Dummy Battery

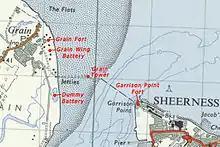
Map of the fortifications at the entrance to the Medway

The battery was constructed shortly before Grain Fort, built in 1861–68, entered active service. Both fortifications were built following the recommendations of the Royal Commission on the Defence of the United Kingdom which was established by Lord Palmerston in 1859, in response to a perceived threat from France. The site chosen for the battery was about south of Grain Fort. It was linked to the fort by a military road constructed on a causeway across marshland; the battery's purpose was to cooperate with the fort by supplementing its arc of fire, which crossed with that of Garrison Point Fort on the other side of the river. The battery originally took the form of a J-shaped earthwork in which a concrete core accommodated an unknown number of embrasures for the guns and a magazine under a rectangular mound at the rear, but underwent substantial changes following its construction.